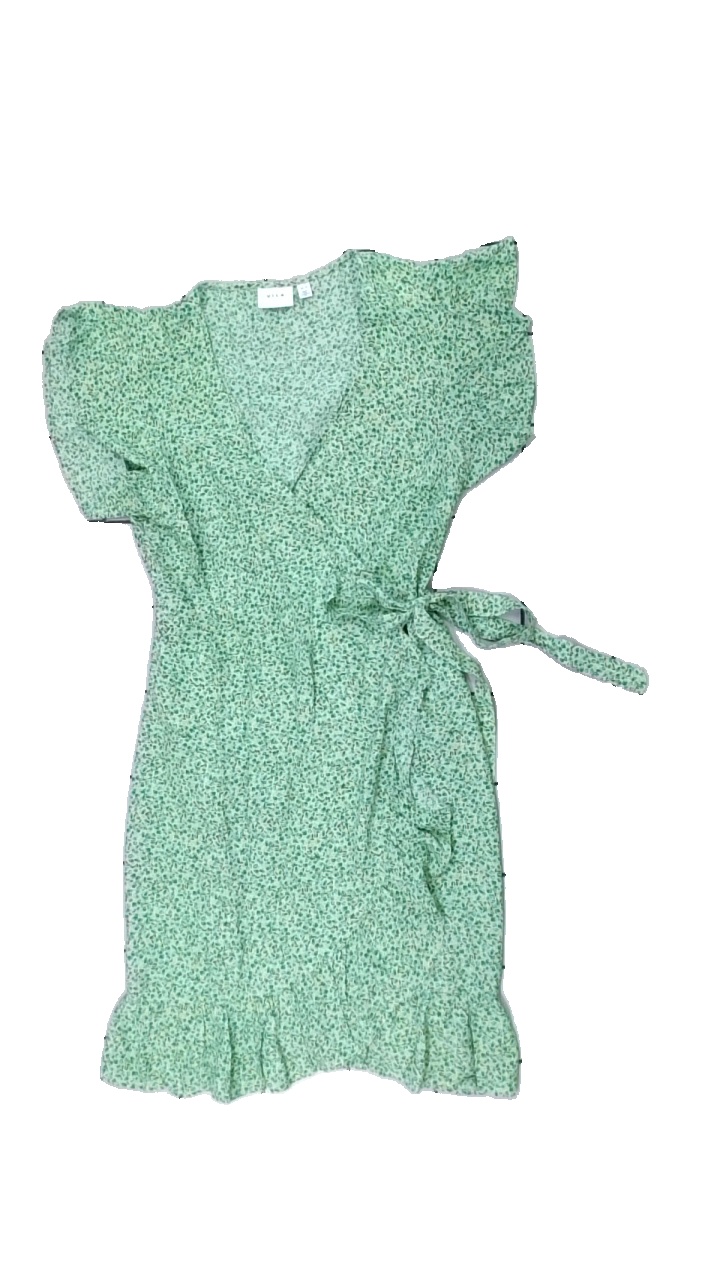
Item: Dress (Ladies)
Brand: Vila
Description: blommig omlottklänning
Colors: Green, Brown
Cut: Regular, V-collar
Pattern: Floral print
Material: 100% viscose
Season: Summer
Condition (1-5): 5
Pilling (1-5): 5
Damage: fläck
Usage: Reuse
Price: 100-150